Pine Valley Covered Bridge

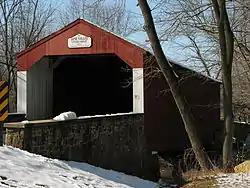
Pine Valley Covered Bridge, February 2008

The Pine Valley Covered Bridge, also known as the Iron Hill Bridge, is an historic, American, wooden covered bridge that is located in New Britain, Pennsylvania, near Doylestown in Bucks County.